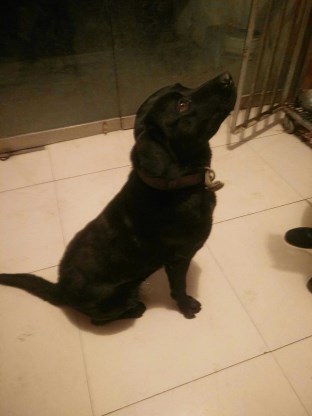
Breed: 3580-n000122-Labrador_retriever